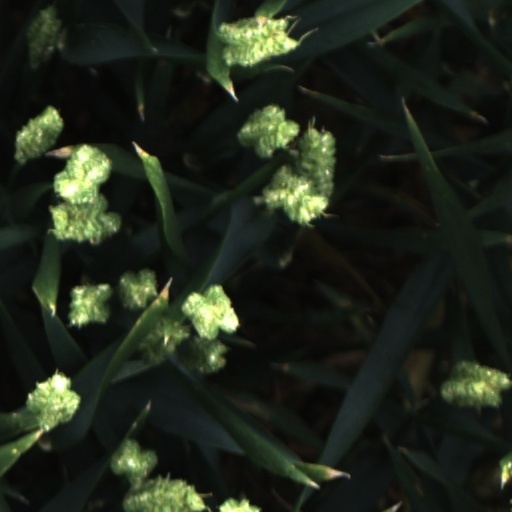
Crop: wheat